Lake Waitamoumou

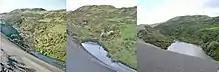
That the dunes have formed in just 800 years is credible when comparing these photos of a newly dune-dammed lake about 600m north of Waitamoumou. Left June 2007. Centre May 2012. Right Dec. 2017. The pampas on the right bank is in the same place in all photos, but the lake has grown as the sand has further blocked its valley and extra sand has covered some of the cabbage trees.

Brown clay underlies the dunes, which limits the rate of seepage through the dunes, thus forming lakes where dune advance has blocked valleys. The lake bed and stream are on Awhitu sands. They are about a million years old and made up of pumiceous cross bedded brown and yellow clayey sands. The lake is dammed by dunes of Nukumiti Sands which have formed in the last 800 years.